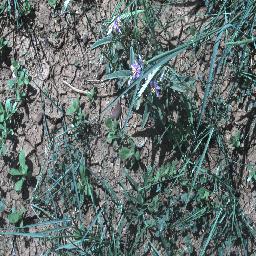
Label: negative